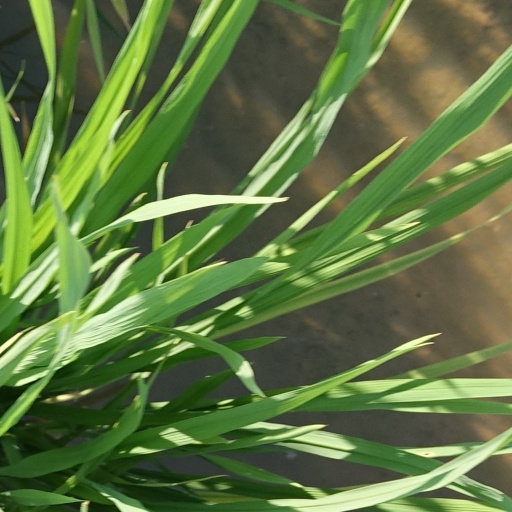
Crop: rice